American Academy of Larnaca

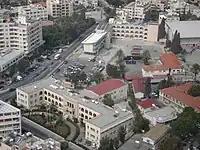
Aerial view of the school grounds

The American Academy Larnaca is a non-profit private school in Larnaca, Cyprus, offering education from pre-school to university entrance level. It is a selective, co-educational school registered under the Private Schools’ Law (1971) of the Republic of Cyprus.